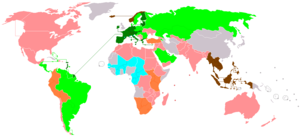
Globalisering / Aspekter af globalisering / Økonomisk globalisering
Graden af økonomisk integration mellem verdens lande, rød er løsest, grøn tættest.